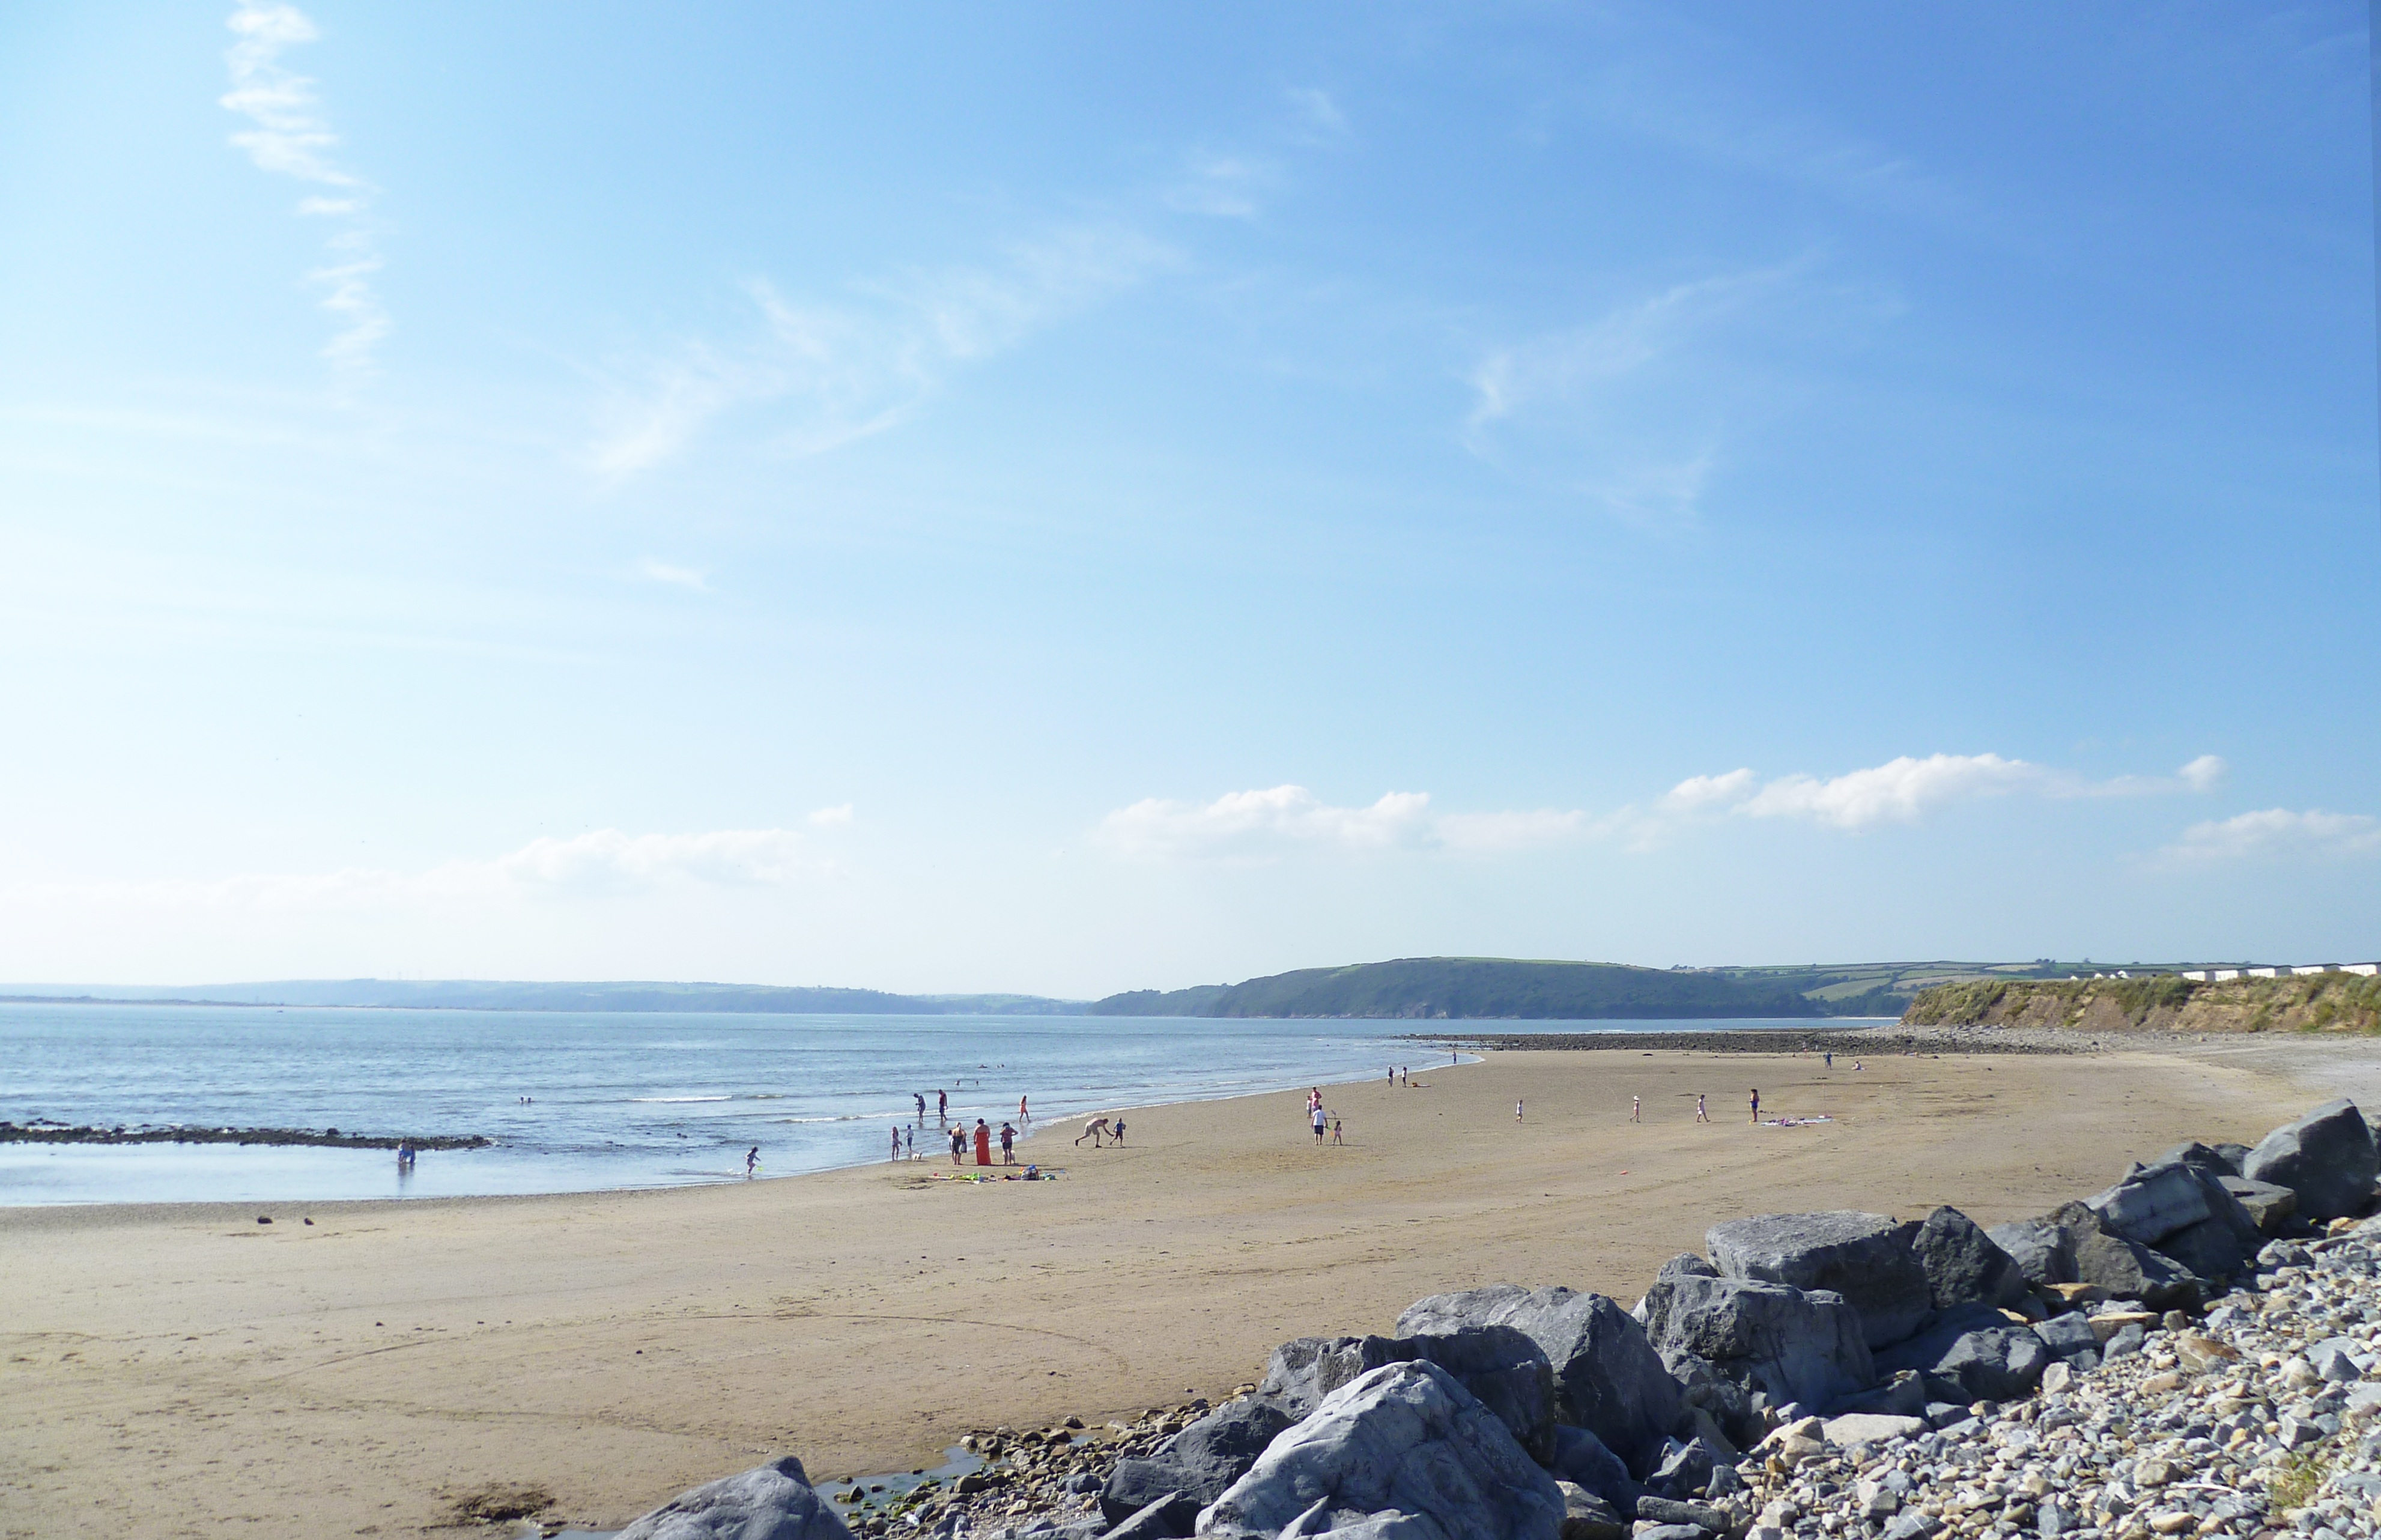
beach, landscape, sea, coast, nature, outdoor, sand, ocean, horizon, people, sky, shore, wave, view, tide, tourist, seaside, environment, scenic, scenery, bay, blue, body of water, wales, landscapes, beaches, beautiful, habitat, cape, summer landscape, carmarthen, wind wave